Little Sur River

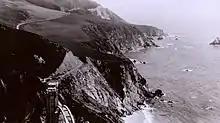
Bixby Canyon Bridge under construction in 1932

In October, 1905 the land that now makes up the Los Padres National Forest, including the South Fork and portions of the upper reaches of the North Fork of the Little Sur River watershed, were withdrawn from public settlement by the United States Land Office, although current landholders were allowed to retain their property. In January 1908, 39 sections of land, totaling , were added to the Monterey National Forest by President Theodore Roosevelt in a presidential proclamation. Several tanning companies and some homesteaders retained ownership of land within the area which were not purchased by the government.